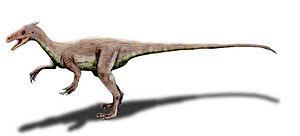
La formation de Morrison est une formation géologique du Jurassique supérieur, déposée il y a environ entre 156,3 et 146,8 Ma. Elle est composée de sédiments sédimentés dans l'ouest des États-Unis et du Canada. C'est une des formations géologiques d'Amérique du Nord les plus riches en fossiles, notamment en dinosaures, découverts dès 1877 et largement étudiés depuis.